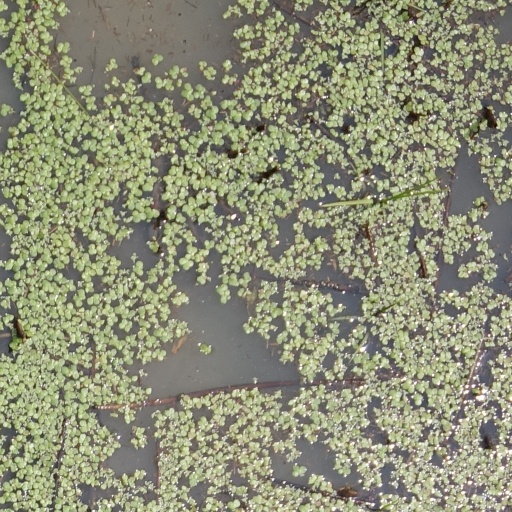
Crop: rice